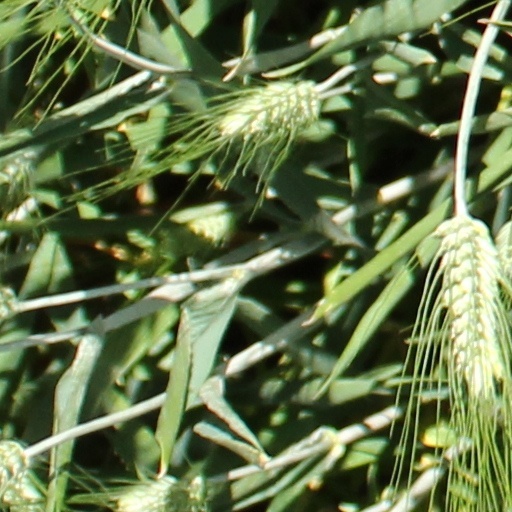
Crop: wheat